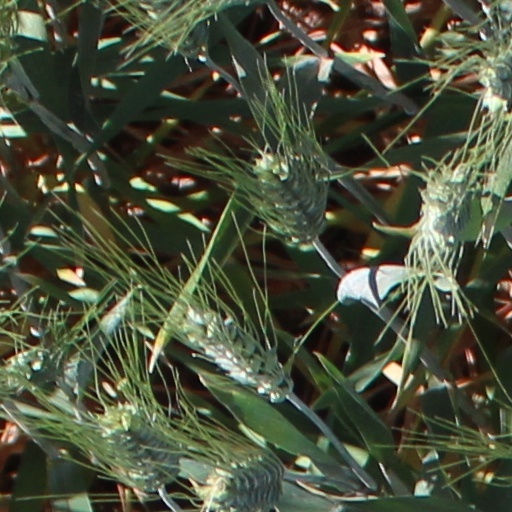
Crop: wheat